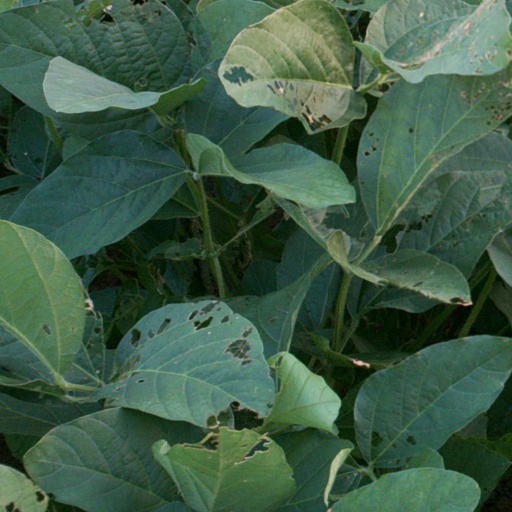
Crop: soybean